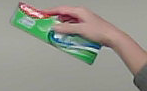
Product: colgate_toothpaste